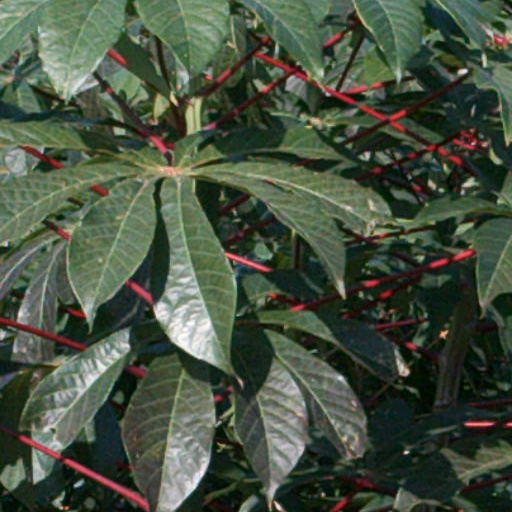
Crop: cassava